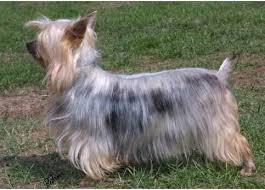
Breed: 231-n000081-silky_terrier